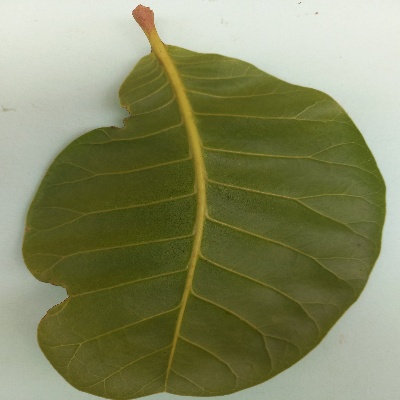
Crop: Cashew
Condition: healthy